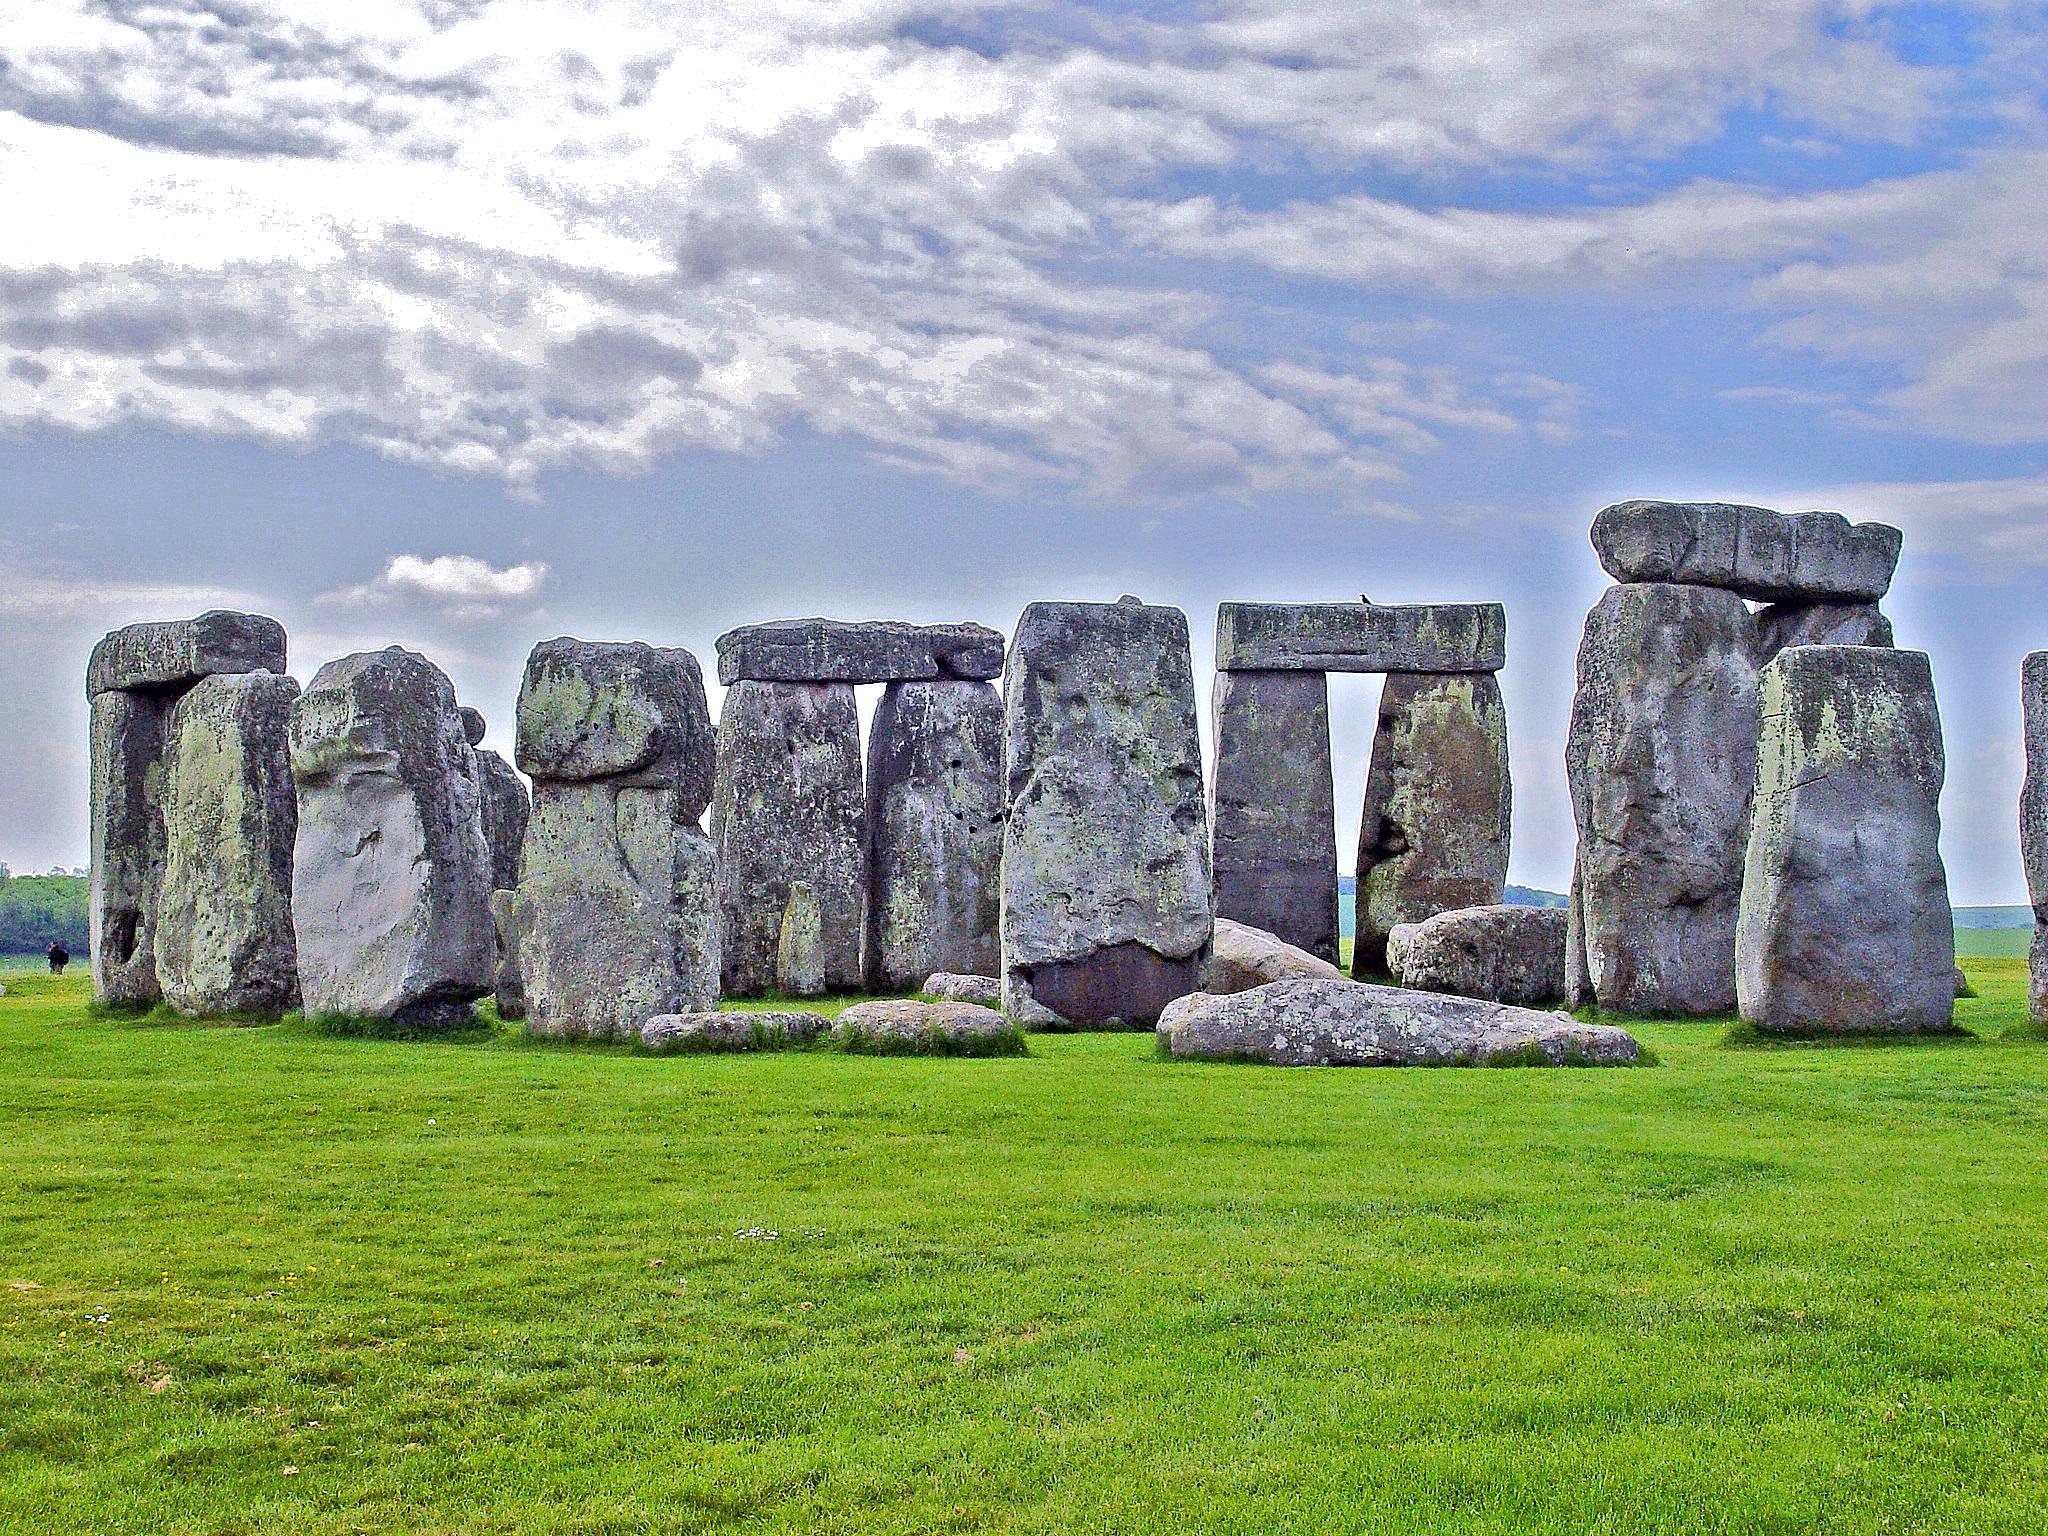
rock, monument, cemetery, world heritage, england, grave, memorial, ruins, headstone, history, stonehenge, monolith, united kingdom, megalith, ancient history